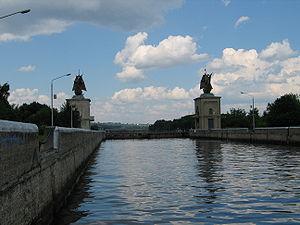
L’oblast de Moscou également appelé Podmoskovié est un sujet de la Fédération de Russie. Sa superficie, de 44 379 km², est relativement faible par rapport aux autres sujets fédéraux, mais c'est l'une des régions les plus densément peuplées du pays et, avec une population de 7 599 756 habitants, le deuxième sujet de la Fédération le plus peuplé. Il n'y a pas de centre administratif officiel pour l’oblast de Moscou : la plupart de ses administrations siègent à Moscou et quelques autres villes de l’oblast.